History of the Polish–Lithuanian Commonwealth (1648–1764)

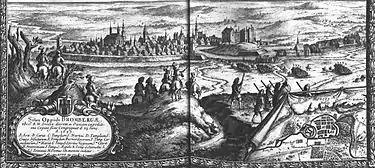
Bydgoszcz (Bromberg) in 1657 by Erik Dahlbergh

Average living conditions in the increasingly impoverished rural villages were very bad and the exploited peasants resorted to various forms of resistance, most often running away from particularly abusive landlords. Some villages or areas engaged in collectively refusing to perform the prescribed duties, or, rarely in ethnically Polish lands, armed rebellions. The Kostka-Napierski Uprising took place in 1651, there were rebellions in the Podhale region in 1670 and in other regions in 1735–38. In Silesia the ethnically Polish peasantry rebelled during 1722–29 and in 1750 around Pszczyna, when the Prussian army was brought to bear. Highway robbery band activity was another form of peasant resistance; some of its leaders, especially from mountainous regions, have become immortalized in folk tales.